Hobart City Hall (Hobart, Oklahoma)

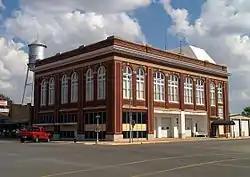

The Hobart City Hall in Hobart, Oklahoma, at Main and 3rd Sts., also known as Old City Hall, was built in 1912. It was listed on the National Register of Historic Places in 1978.